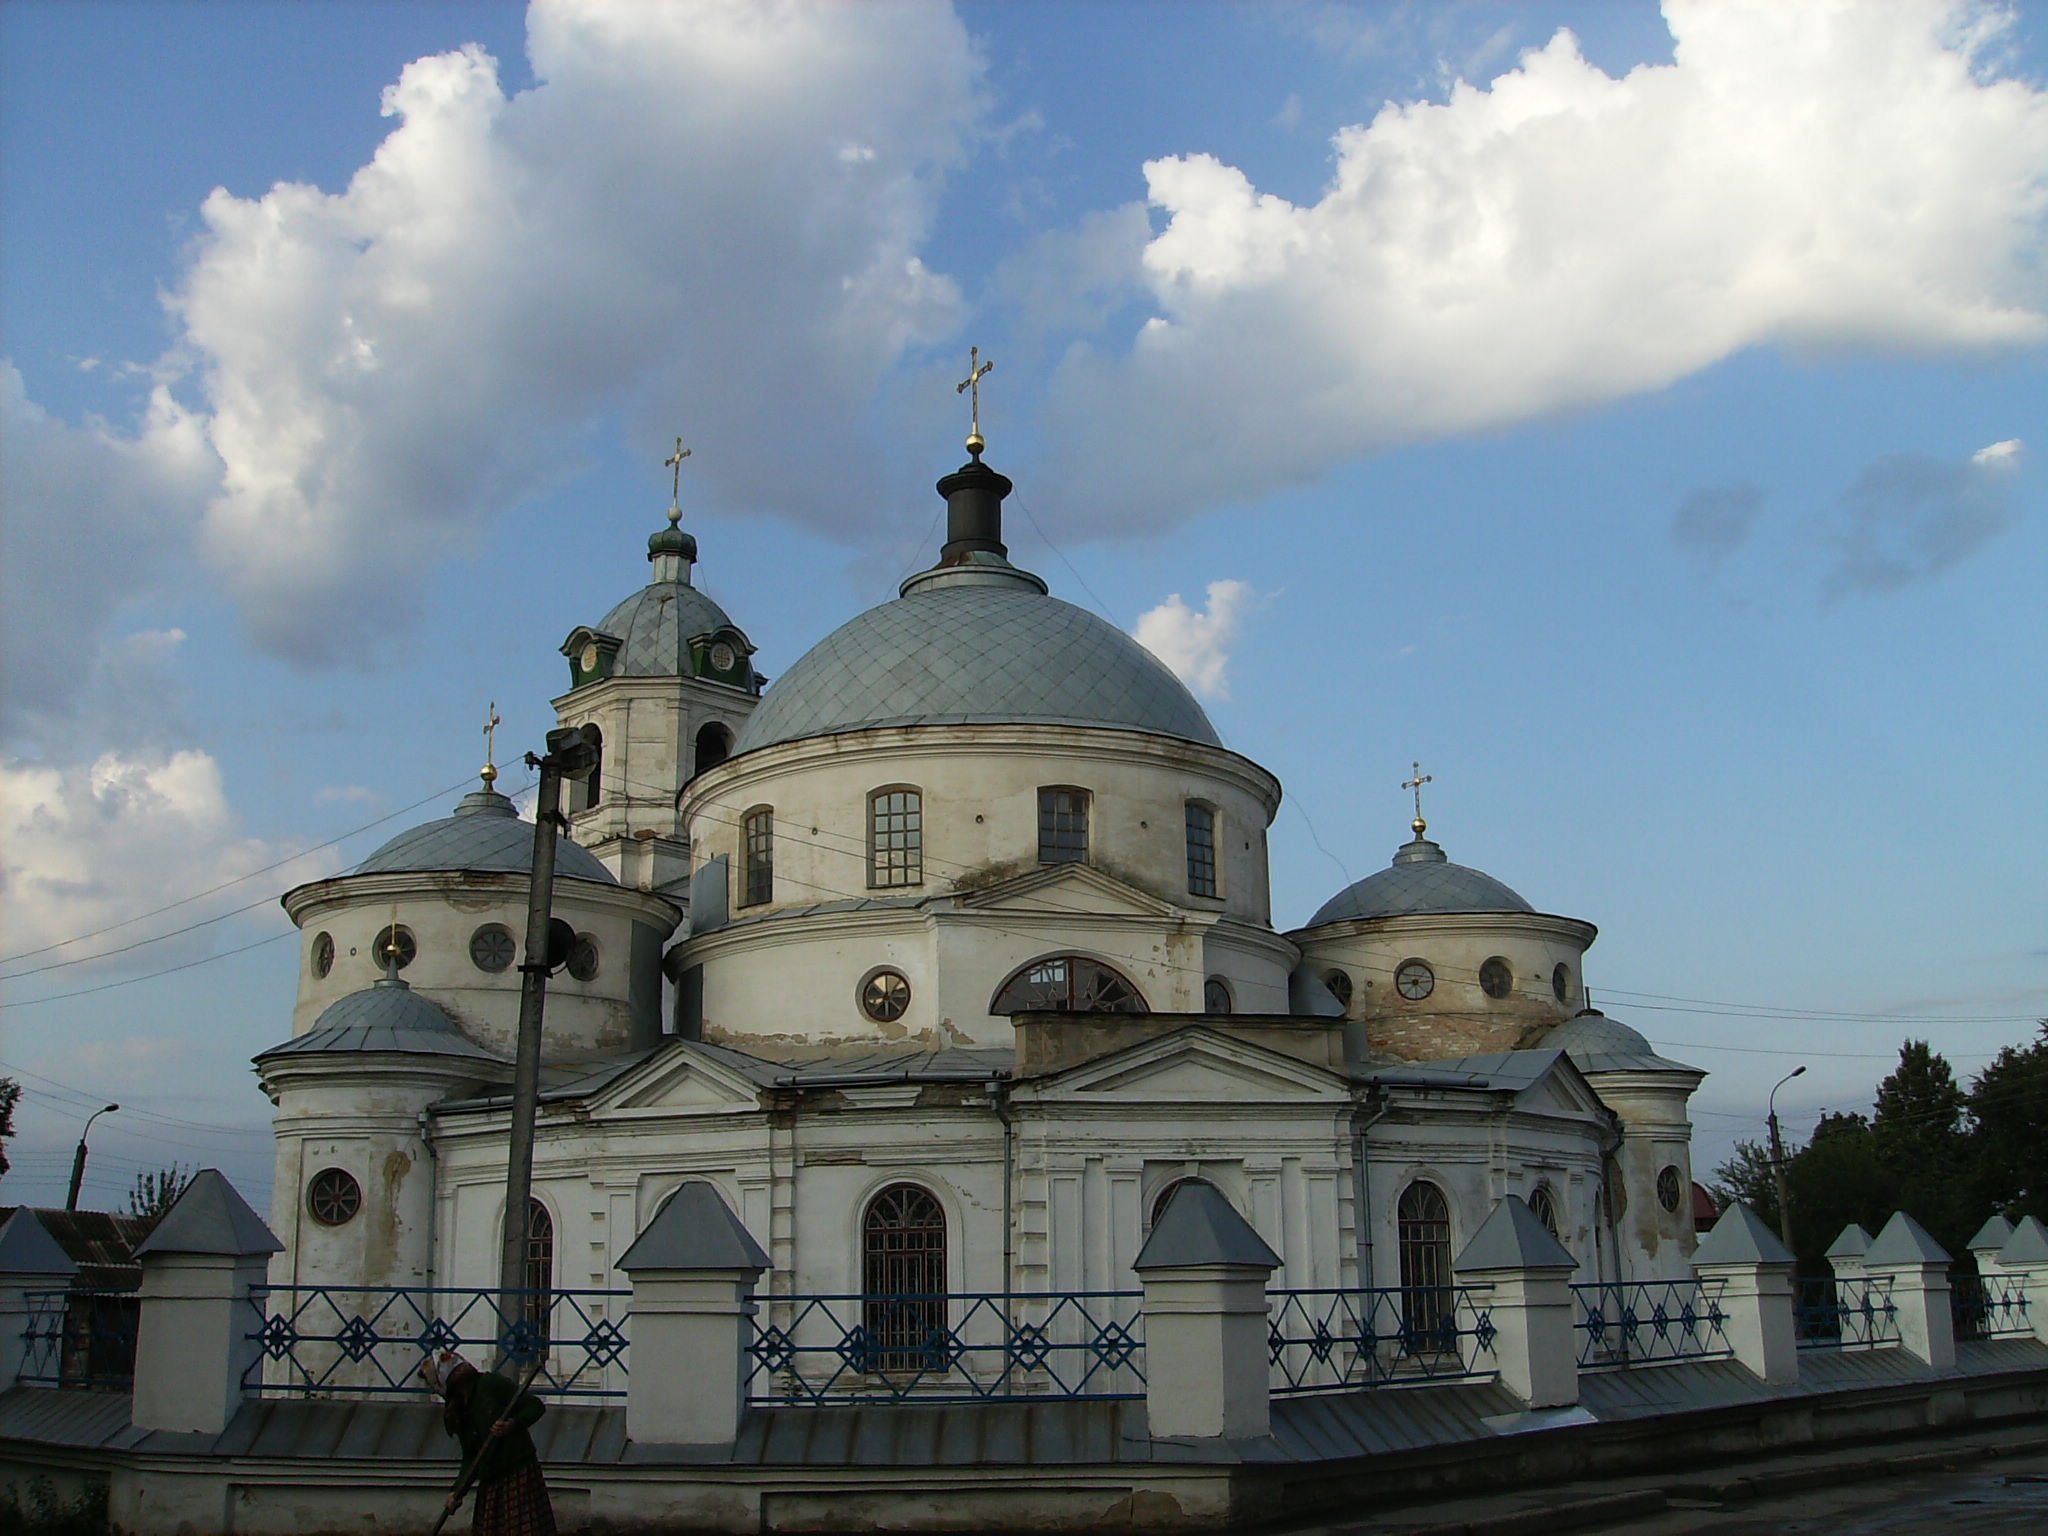
building, chateau, landmark, church, cathedral, place of worship, steeple, monastery, ukraine, basilica, dome, byzantine architecture, spanish missions in california, woznesen ka church, romny